Capitalization in English

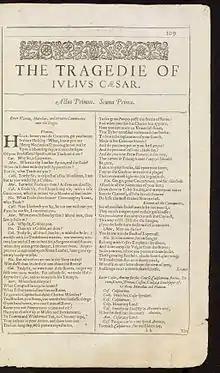
Capitalization in Shakespeare's "Julius Caesar" (Bodleian First Folio)

Old English did not always make a distinction between uppercase and lowercase, and at best had embossed or decorated letters indicating sections. Middle English capitalization in manuscripts remained haphazard, and was often done for visual aesthetics more than grammar; in poetry, the first letter of each line of verse is often capitalized. With the development of the printing press in Europe and England capitalization of initial letters and proper nouns became more regularized, perhaps partly to distinguish new sentences in a time where punctuation remained sparse and irregularly used. The plays of Shakespeare show capitalization both of new lines and sentences, proper nouns, and some significant common nouns and verbs.